Pedro II of Brazil

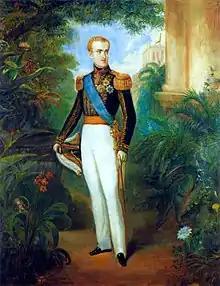
Pedro II at age 20 wearing court dress, 1846

Removal of the factious regency brought stability to the government. Pedro II was seen nationwide as a legitimate source of authority, whose position placed him above partisanship and petty disputes. He was, however, still no more than a boy, and a shy, insecure, and immature one. His nature resulted from his broken childhood, when he experienced abandonment, intrigue, and betrayal. Behind the scenes, a group of high-ranking palace servants and notable politicians led by Aureliano Coutinho (later Viscount of Sepetiba) became known as the "Courtier Faction" as they established influence over the young Emperor. Some were very close to him, such as Mariana de Verna and Steward Paulo Barbosa da Silva. Pedro II was deftly used by the Courtiers against their actual or suspected foes.